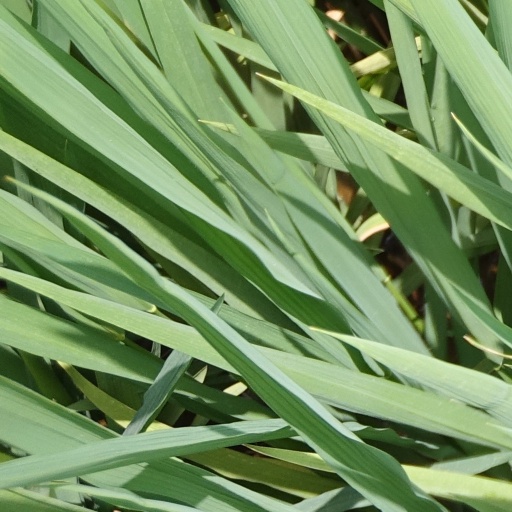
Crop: rice